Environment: real
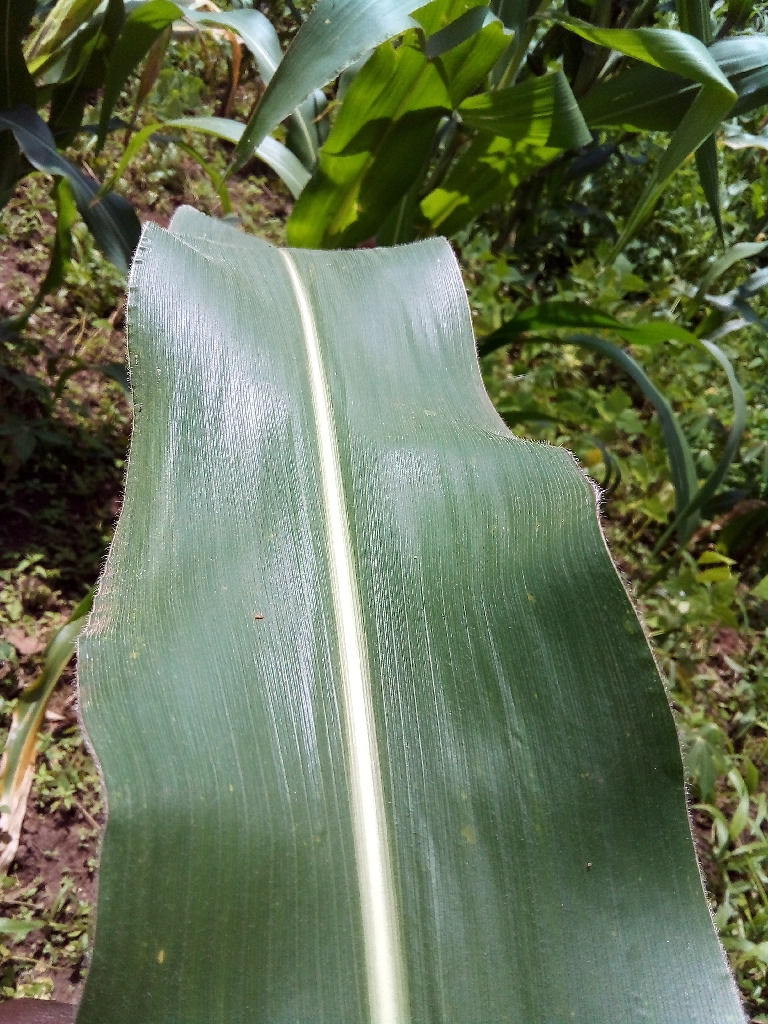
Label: healthy